Streetcars in Montreal

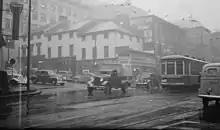
Tram on Craig Street East and St. Laurent Boulevard

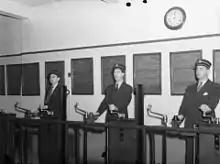
Montreal Tramways conductors training

Through the war years (1939 to 1945), Montreal's streetcar system carried huge passenger loads with workers commuting to busy factories supplying the war effort. Every available streetcar was put into service. The company even bought several streetcars from U.S. systems that were converting to buses. Even private automobile owners were taking streetcars as rationing made gasoline and tires difficult to get. Most manufacturing of private automobiles was halted about halfway through the war years so assembly plants could concentrate on military vehicles. The Montreal Tramways Company had its own difficulties in getting material and some maintenance had to be deferred. The heavy wartime traffic and deferred maintenance took its toll. The Montreal Tramways Company faced major challenges at the end of the war.